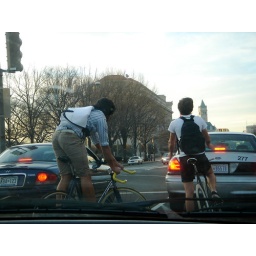
two cute guys biking in front of our car for a long time...